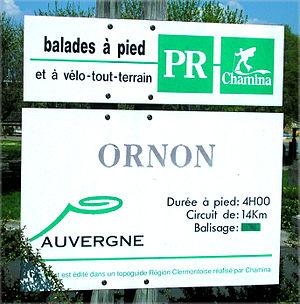
départ d'un sentier de petite randonnée Près de Clermont-Ferrand
La randonnée pédestre est un moyen de découvrir la France : le pays compte plus de 180 000 kilomètres de sentiers balisés.